Bristol Hotel, Gibraltar

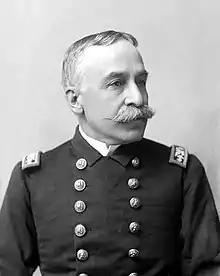
George Dewey was a guest before returning to the U.S. in 1899.

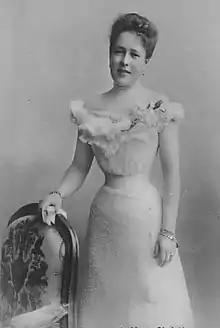
Princess Salm Salm was a guest while her husband was a prisoner of war.

The hotel was established in the 19th century and was named after Frederick Hervey, 4th Earl of Bristol, an extensive traveller of Europe. Prior to the opening of The Rock Hotel in 1932, it was regarded as Gibraltar's flagship hotel.